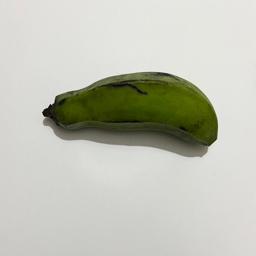
Ripeness: Green